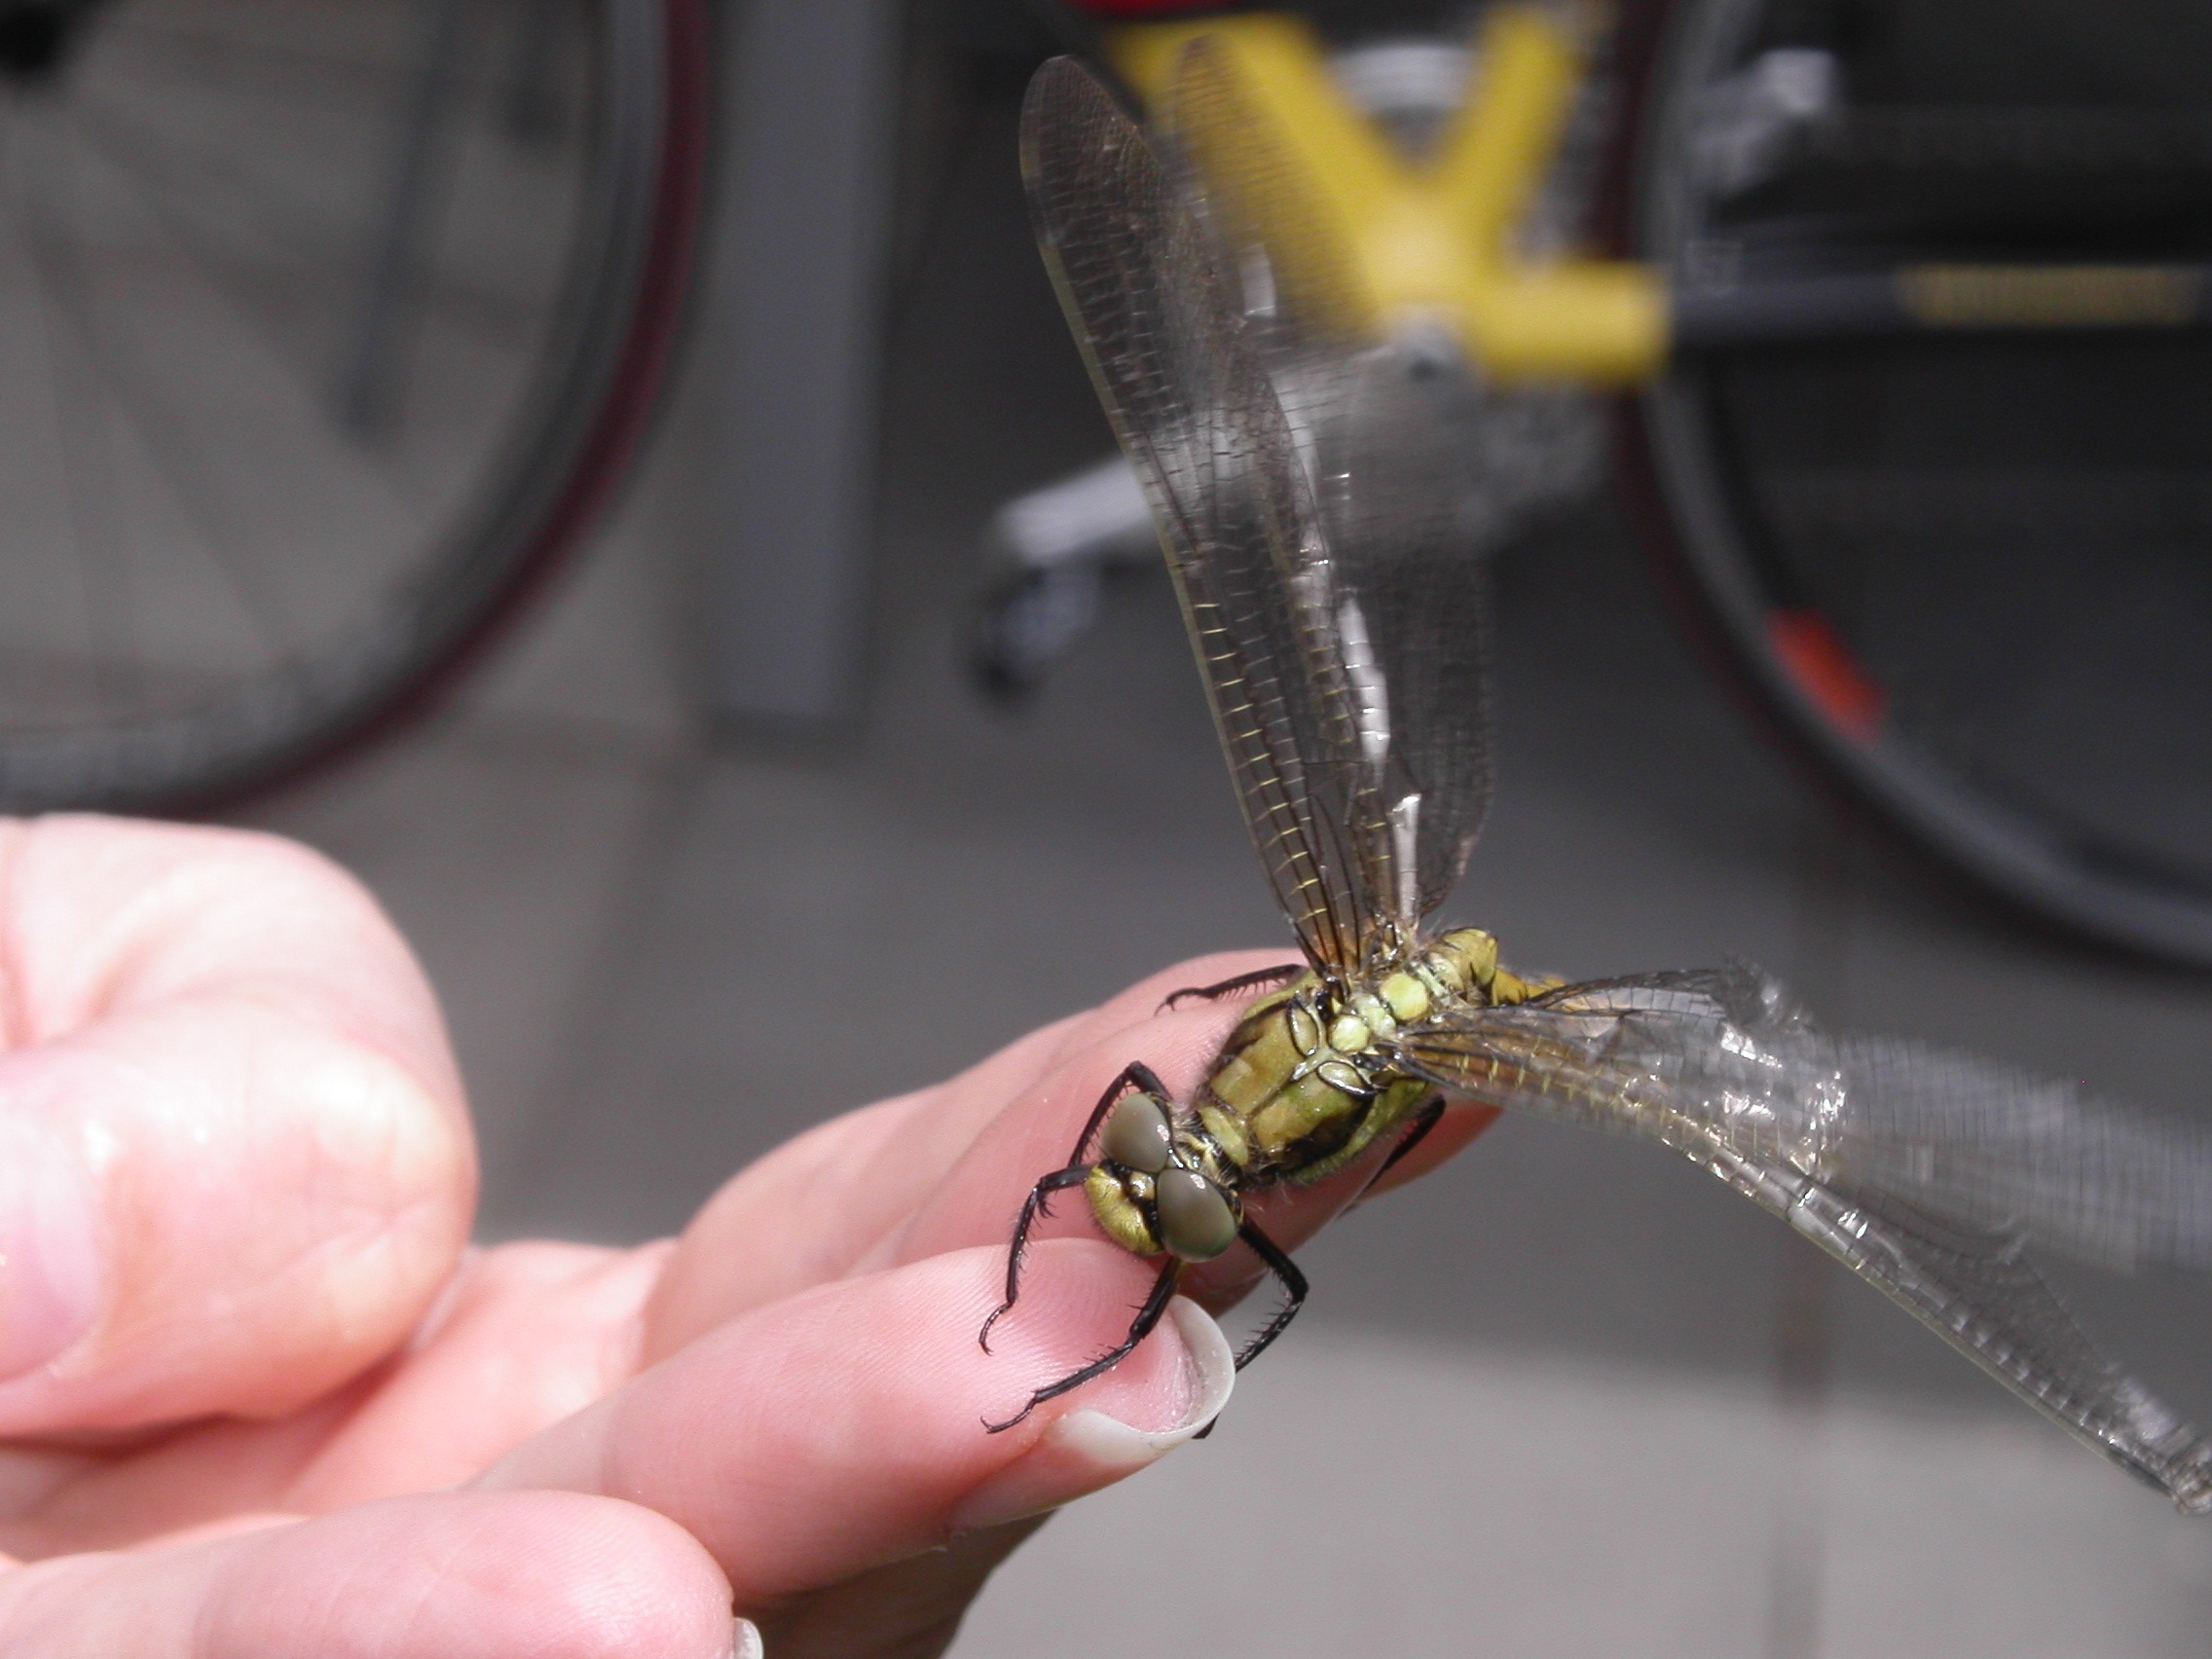
nature, insect, bug, invertebrate, close up, dragonfly, pest, macro photography, arthropod, membrane winged insect